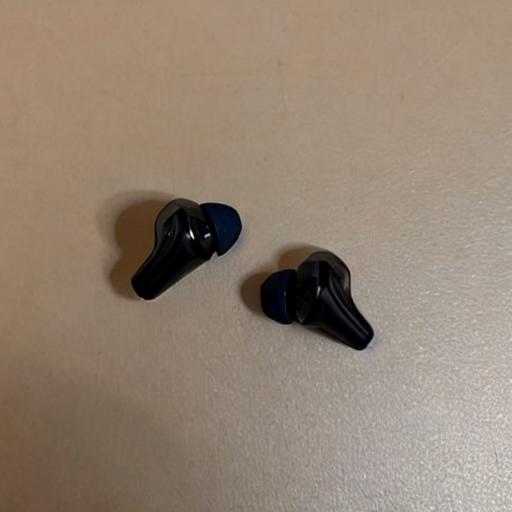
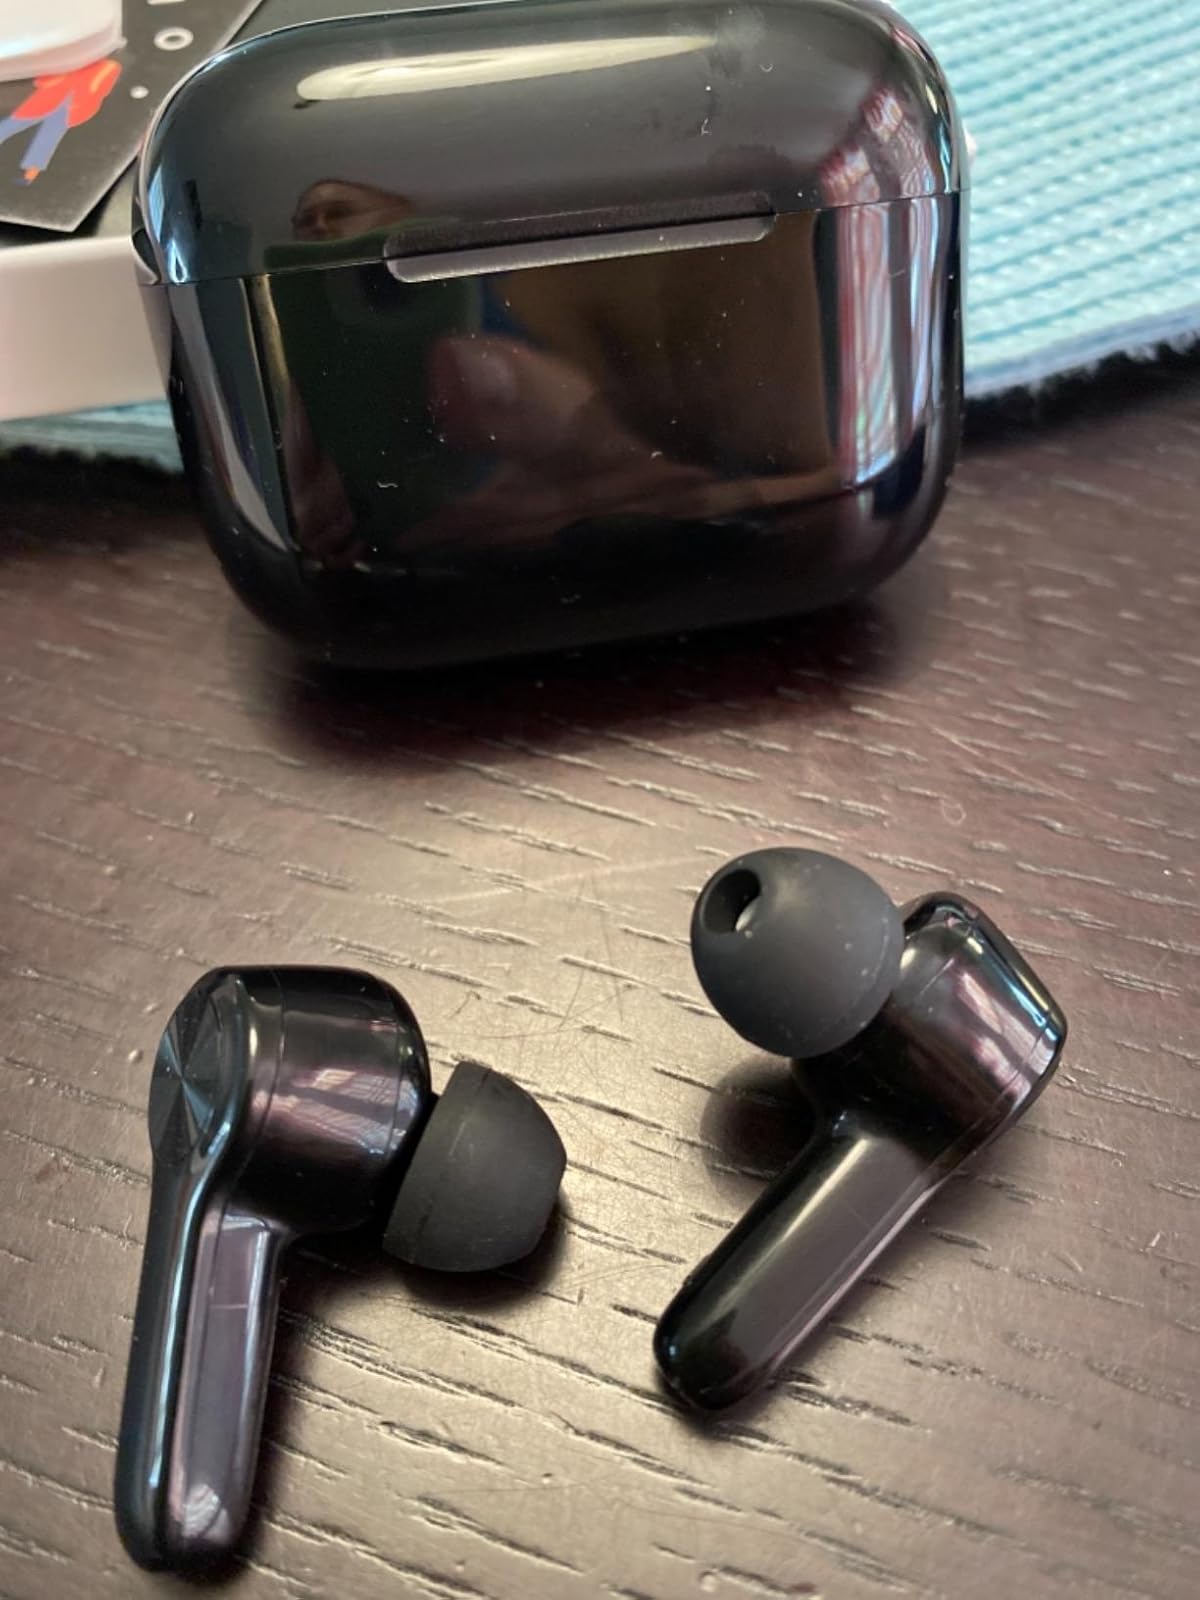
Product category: earbuds
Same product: no